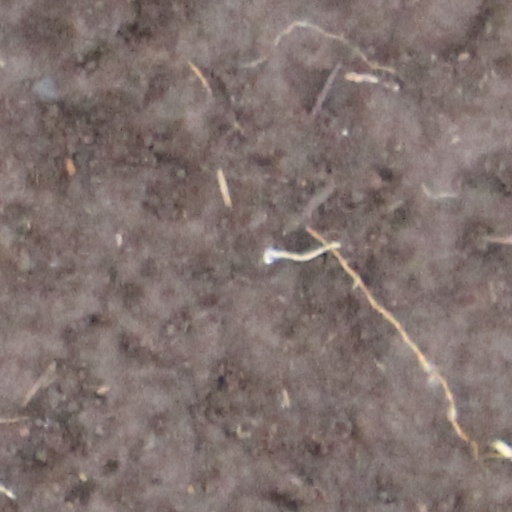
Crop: wheat